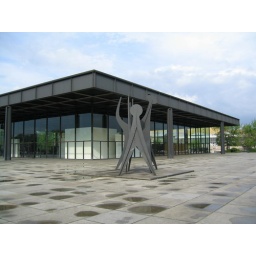
The famous building by architect Ludwig Mies van der Rohe